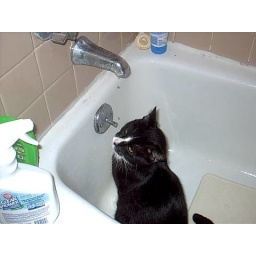
Britt's cat only drinks running water. He usually drinks from the faucet in the tub. He is weird.